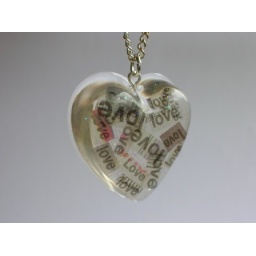
Recycled newspaper words of love in clear resin necklace/pendant